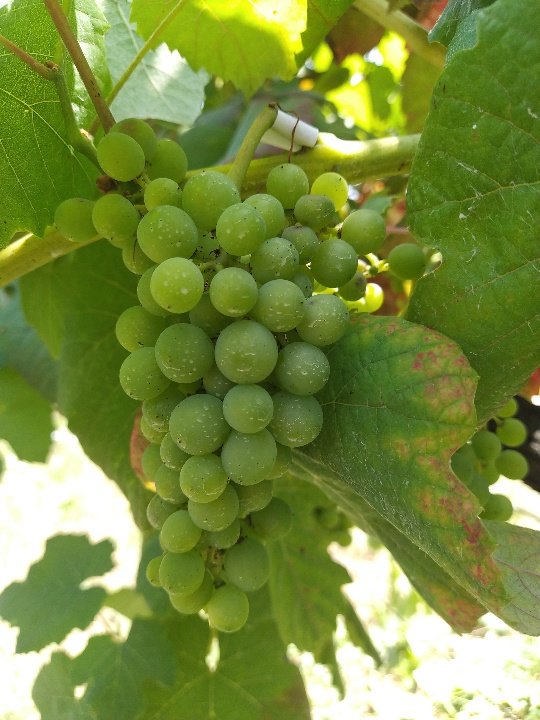
Berries visible: 56
Grape clusters: 1